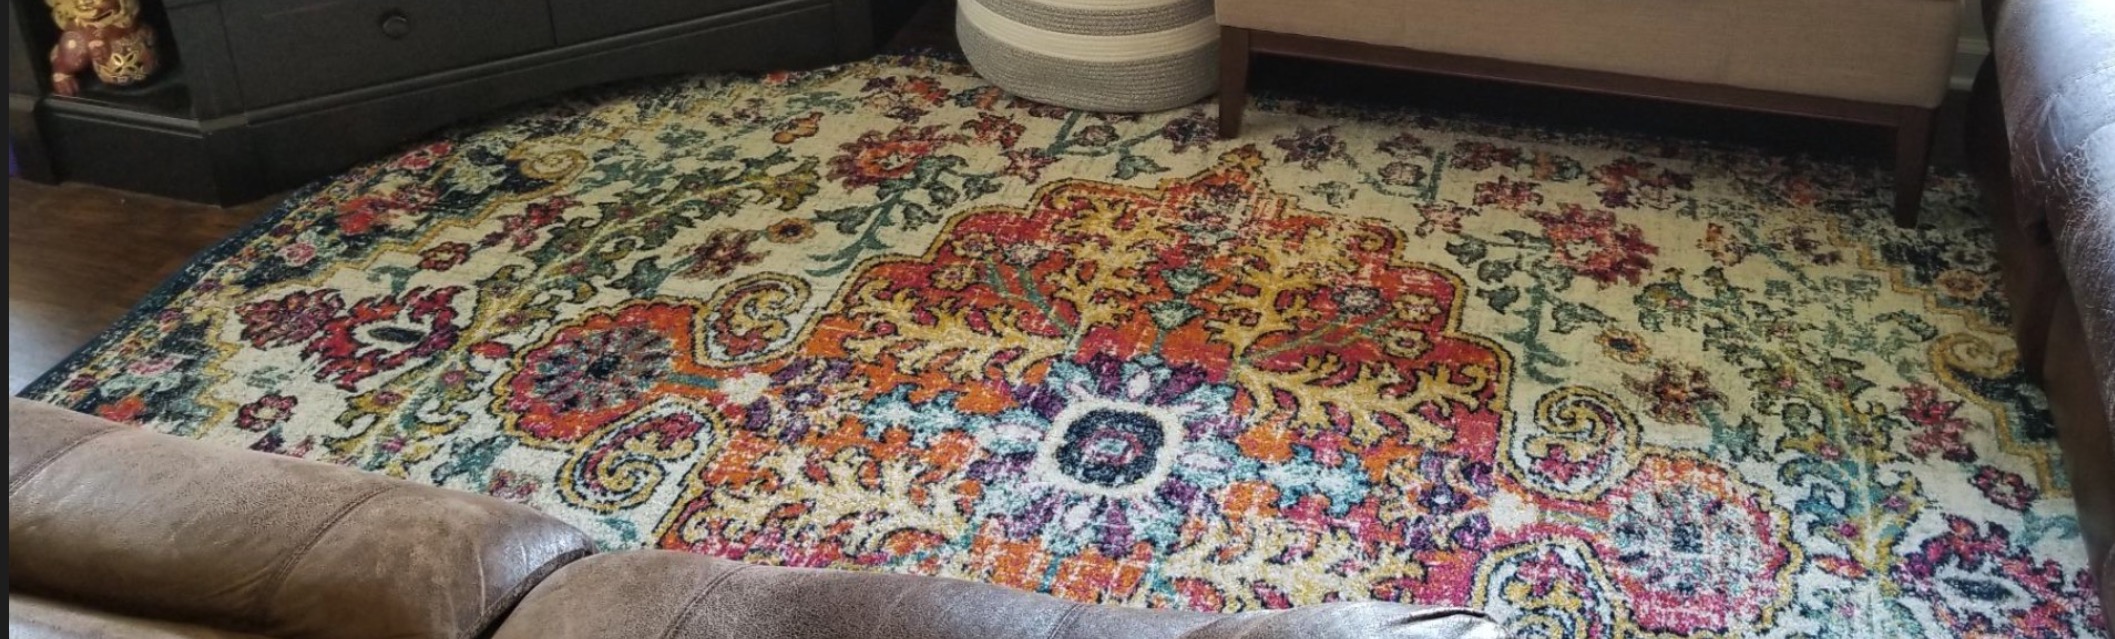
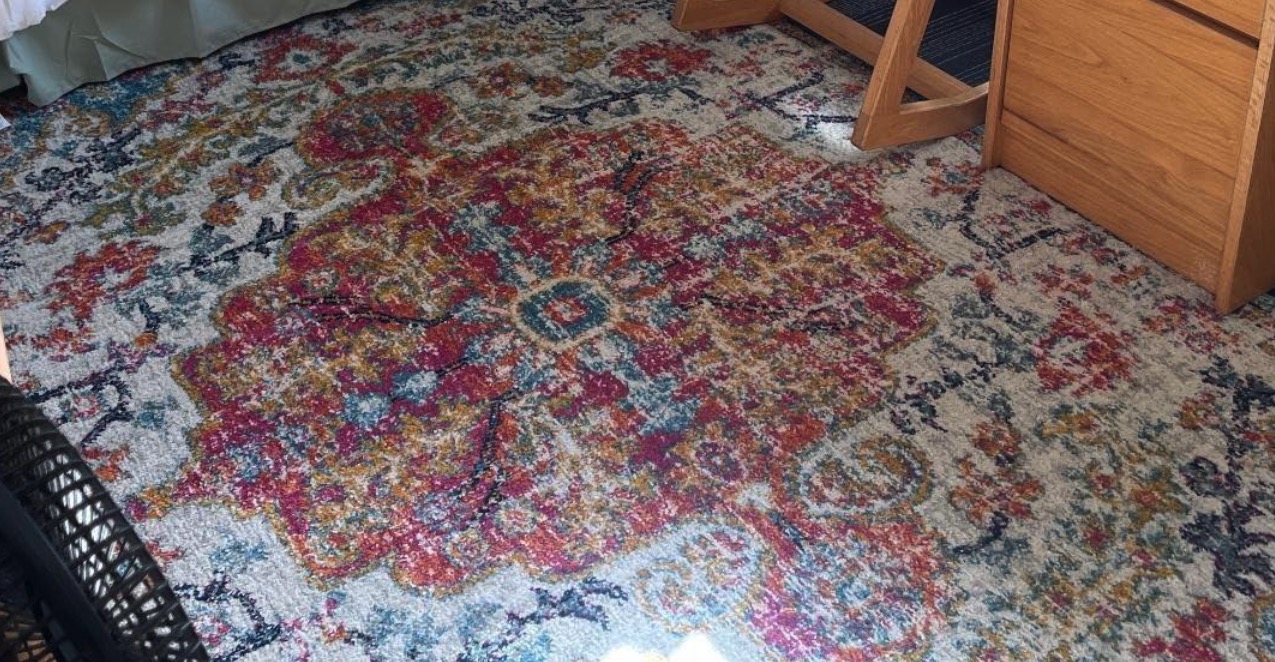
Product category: misc
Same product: yes